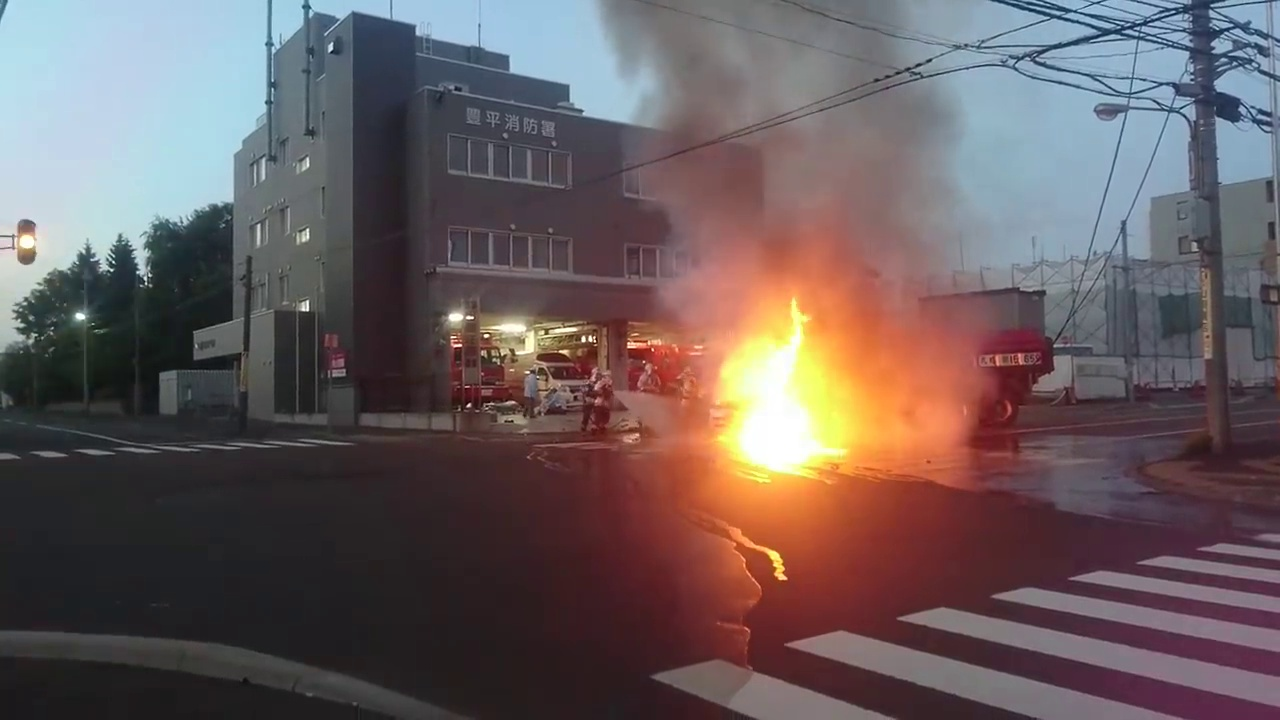
Fire: yes
Smoke: yes